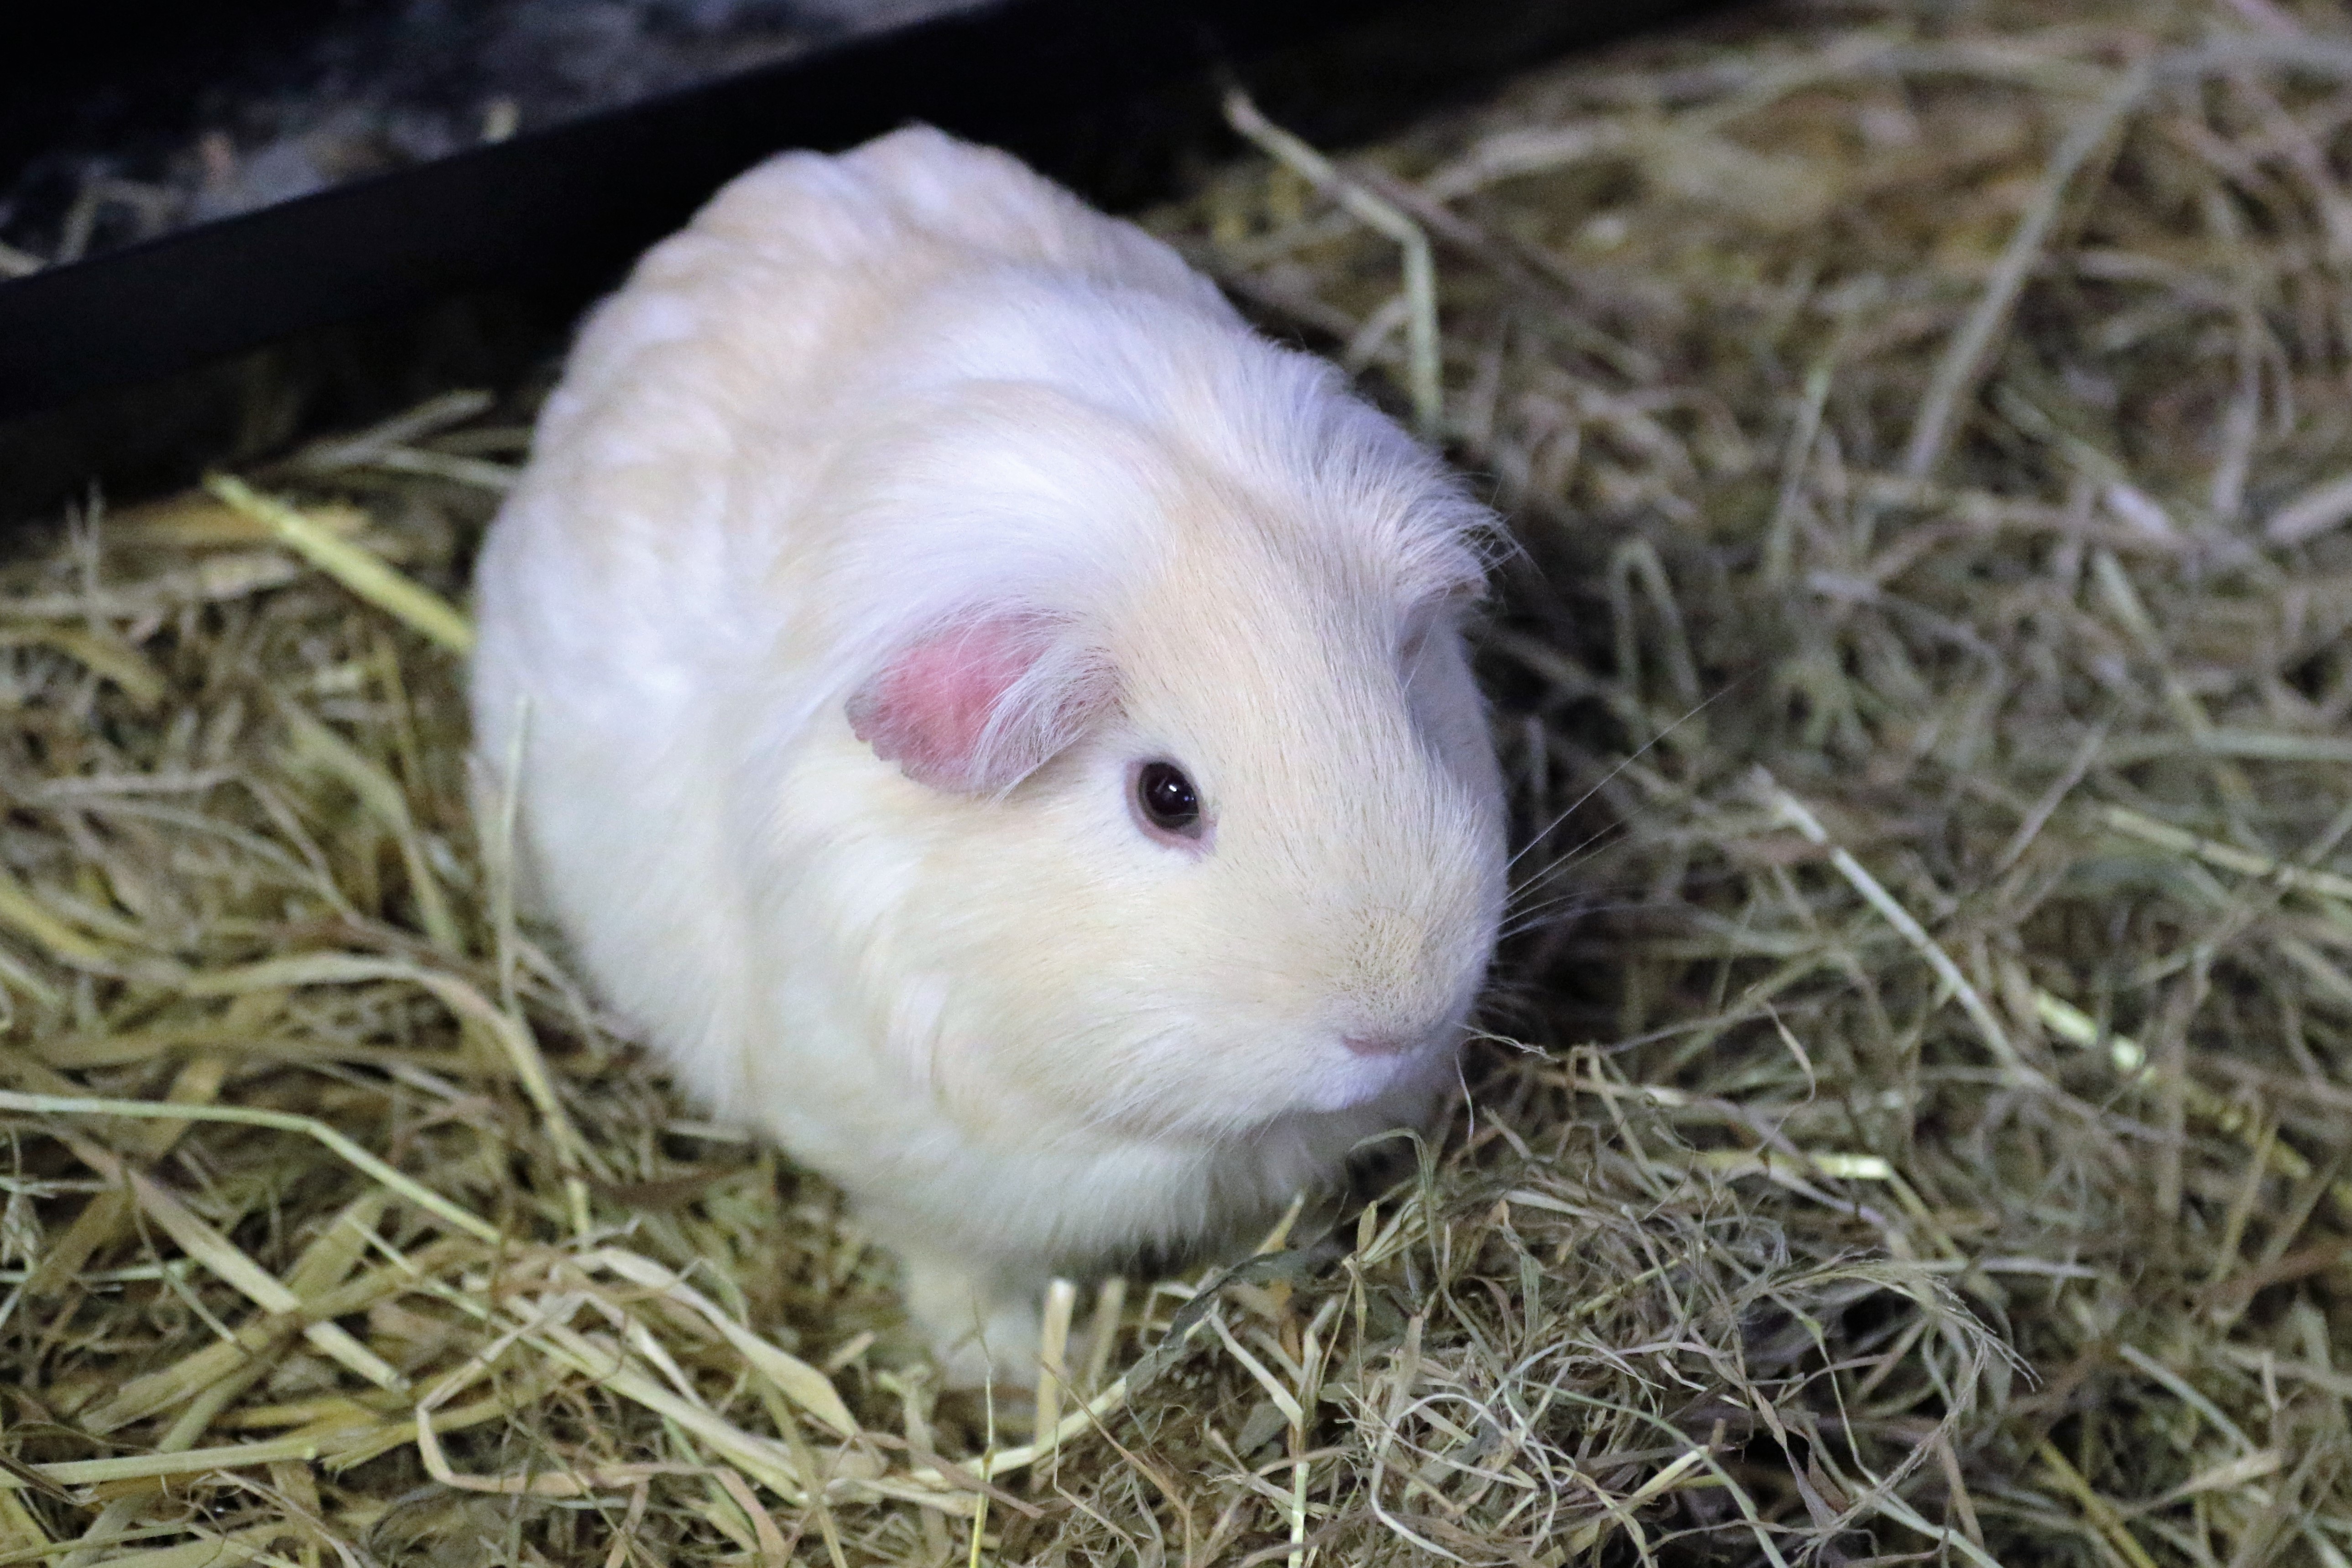
white, animal, cute, pet, fur, brown, mammal, hamster, rodent, fauna, guinea pig, whiskers, furry, hairy, vertebrate, pig, domestic, guinea, adorable, gerbil, domestic rabbit